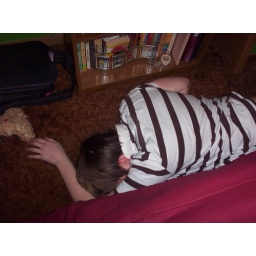
After passing out and falling out of my bed and landing in my floor and just laying there.